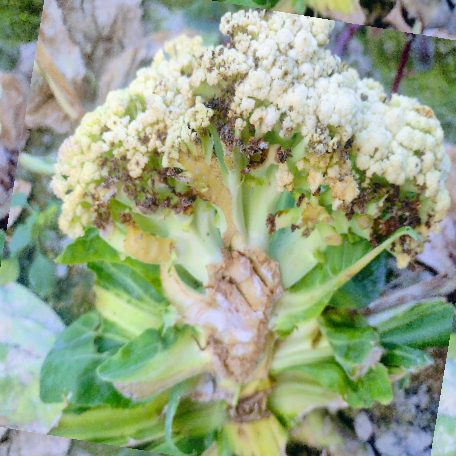
Label: Bacterial spot rot